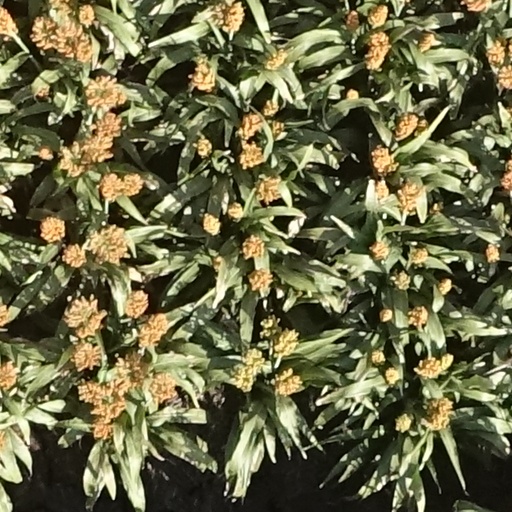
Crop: sorghum